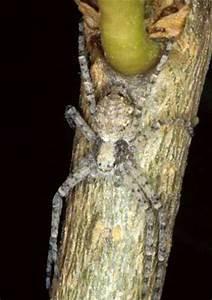
spider